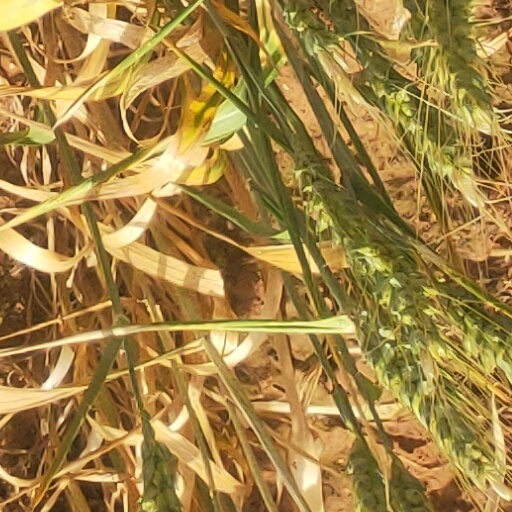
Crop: wheat